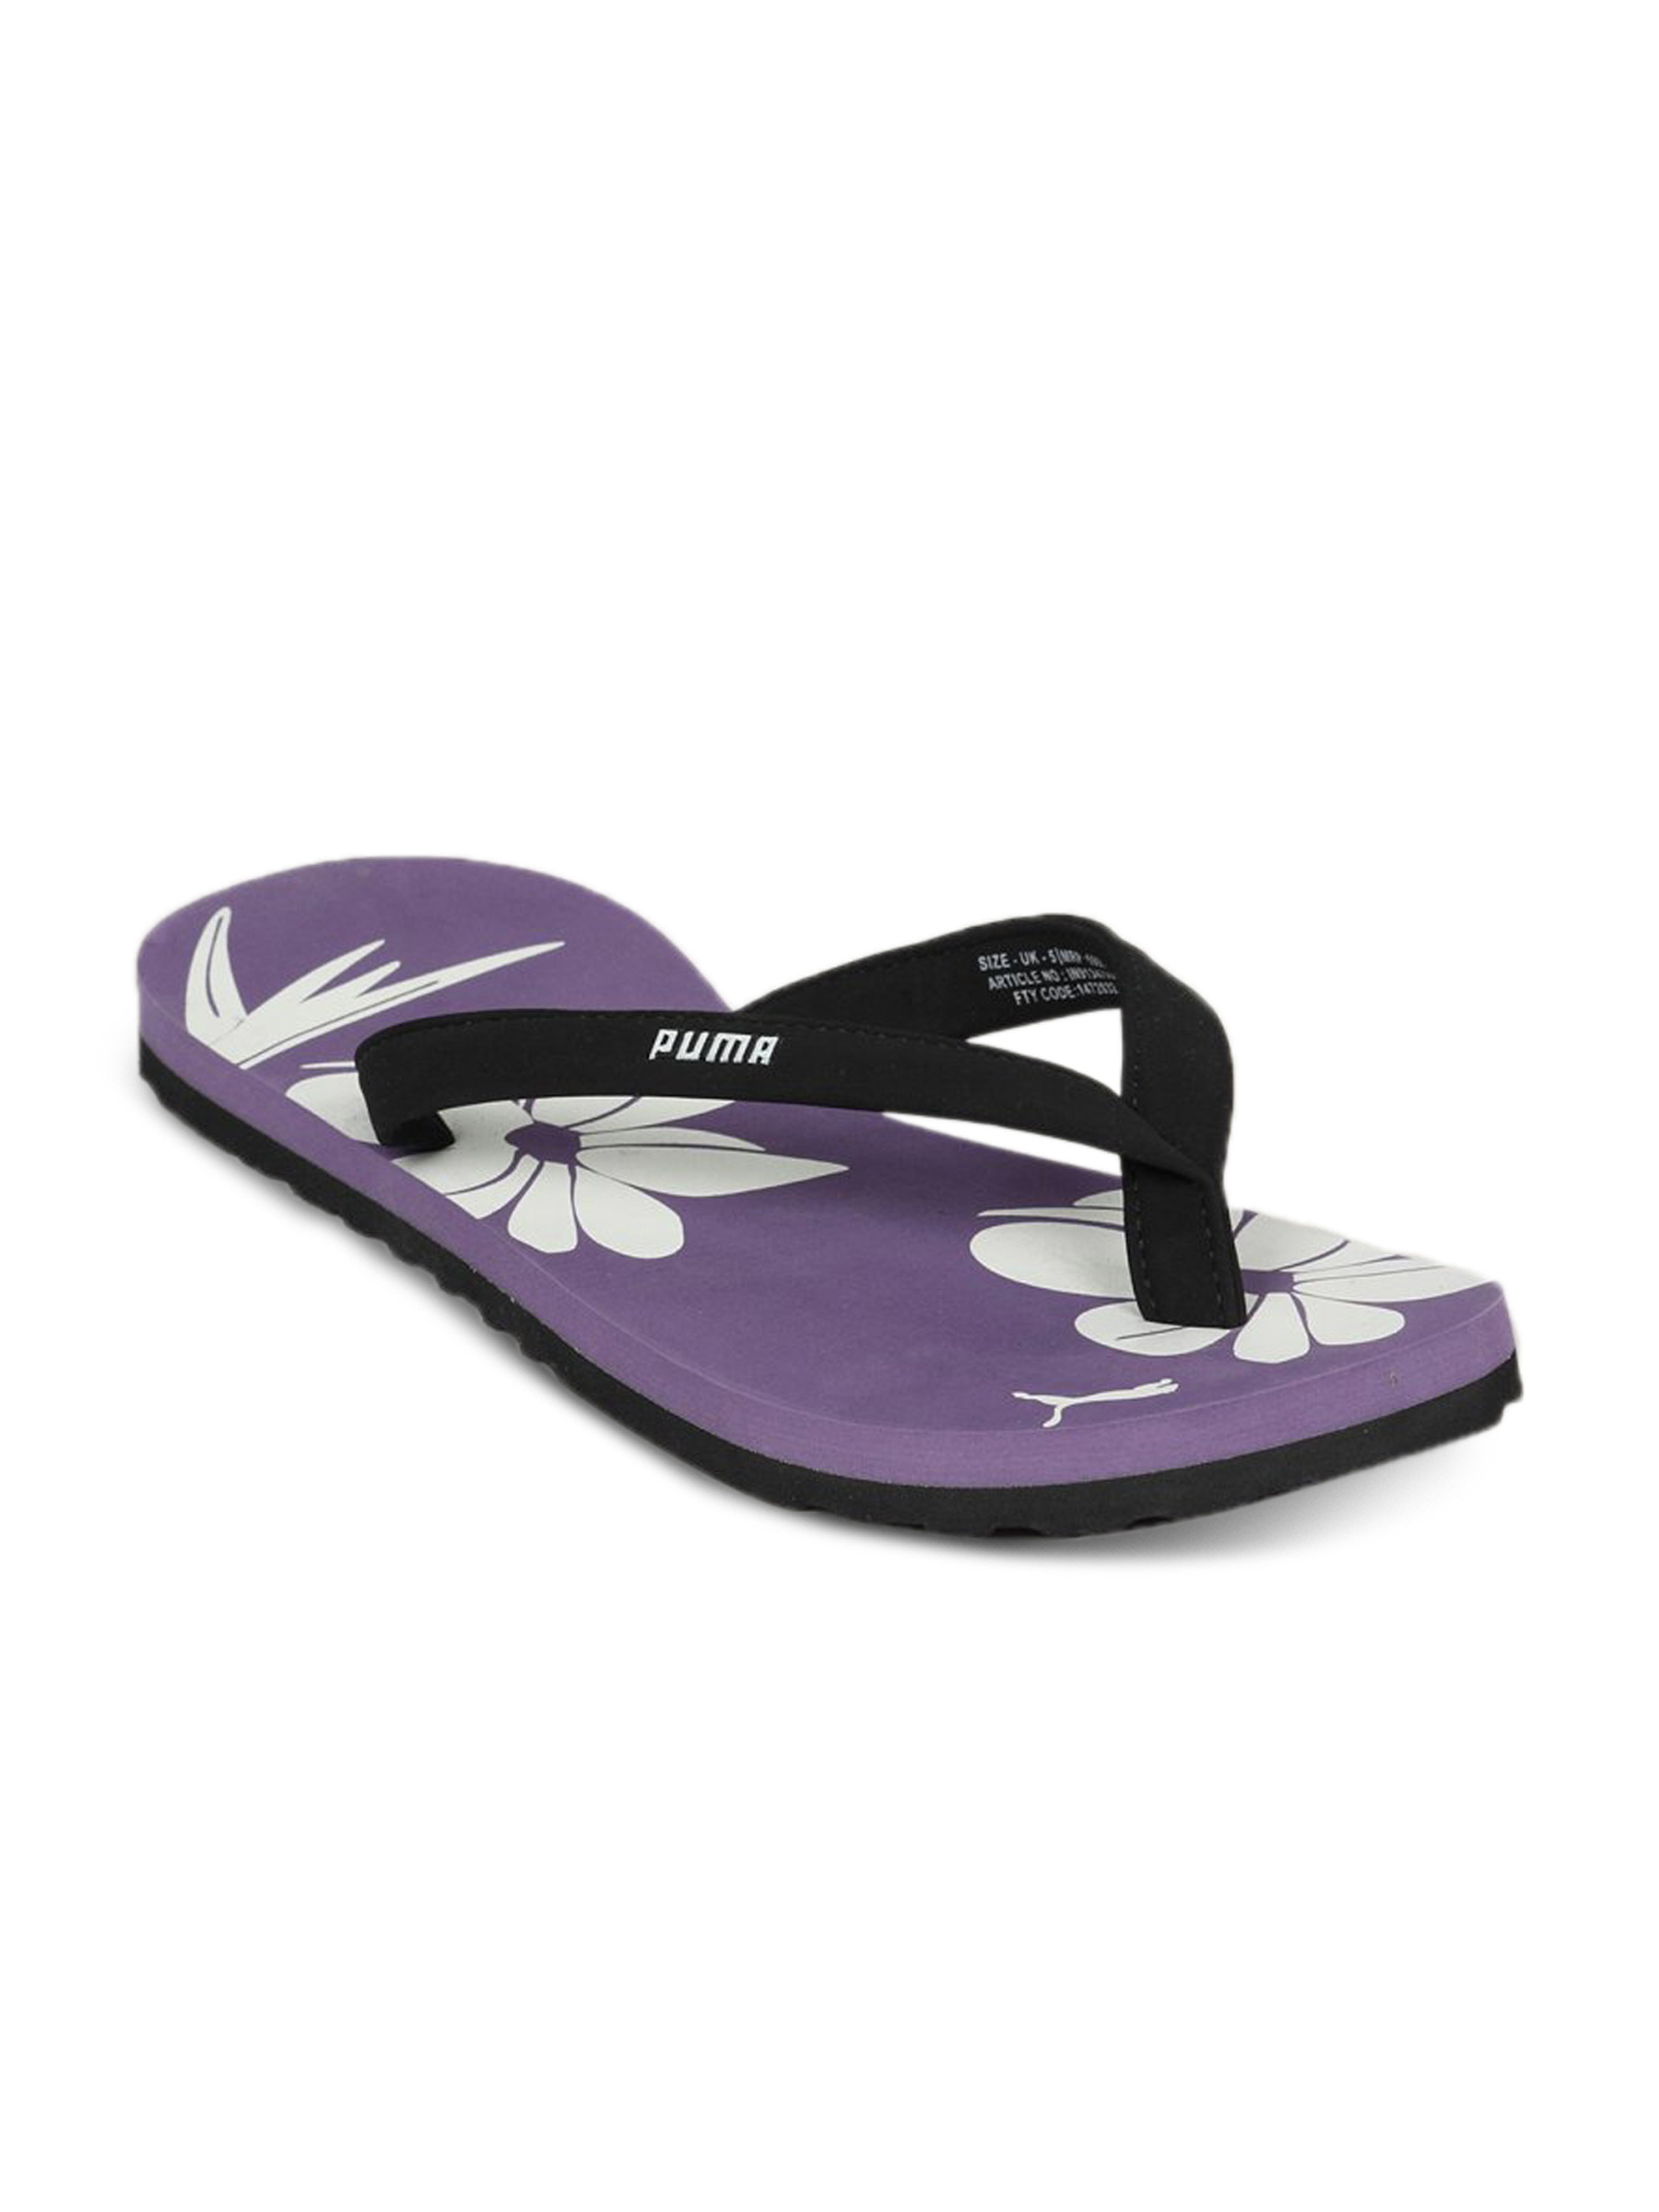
Puma Unisex Coral Purple Flip Flop
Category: Footwear / Flip Flops / Flip Flops
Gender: Unisex
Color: Purple
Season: Winter 2011
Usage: Casual